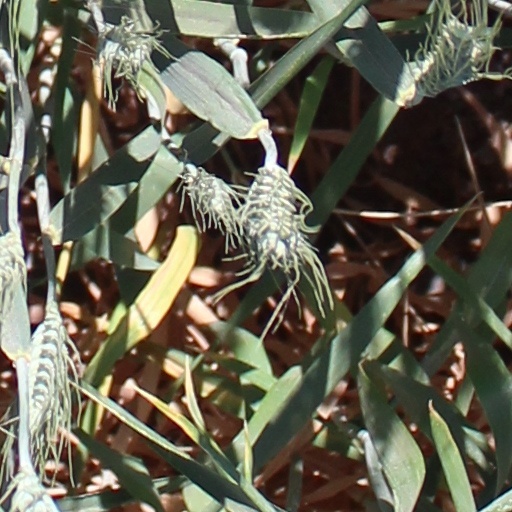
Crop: wheat